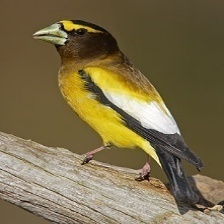
Species: EVENING GROSBEAK
Scientific name: COCCOTHRAUSTES VESPERTINUS